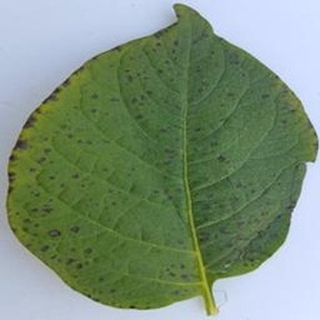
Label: potato_early_blight